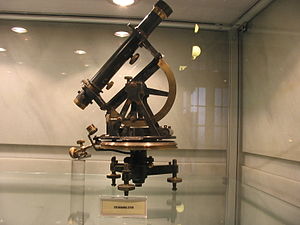
Geodæsi
Teodolit i Museo Geominero i Madrid
Geodæsi er en videnskab der forsker i Jordens og andre himmellegemers form og størrelse. Det være sig i ændringer i tyngdefeltet, i tektoniske forskydninger og helt basalt i tidevand. Desuden også i de magnetiske ændringer i Jordens magnetfelt.